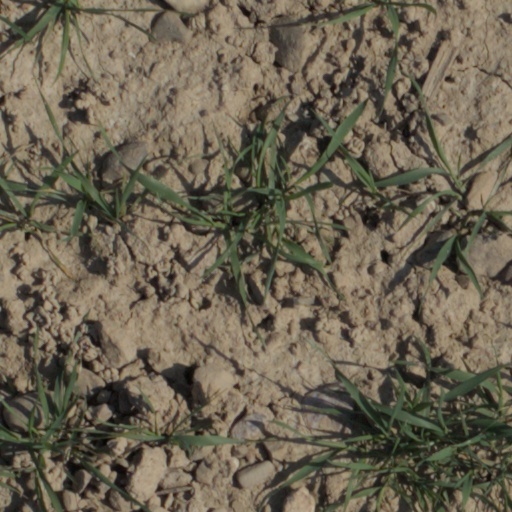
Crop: wheat